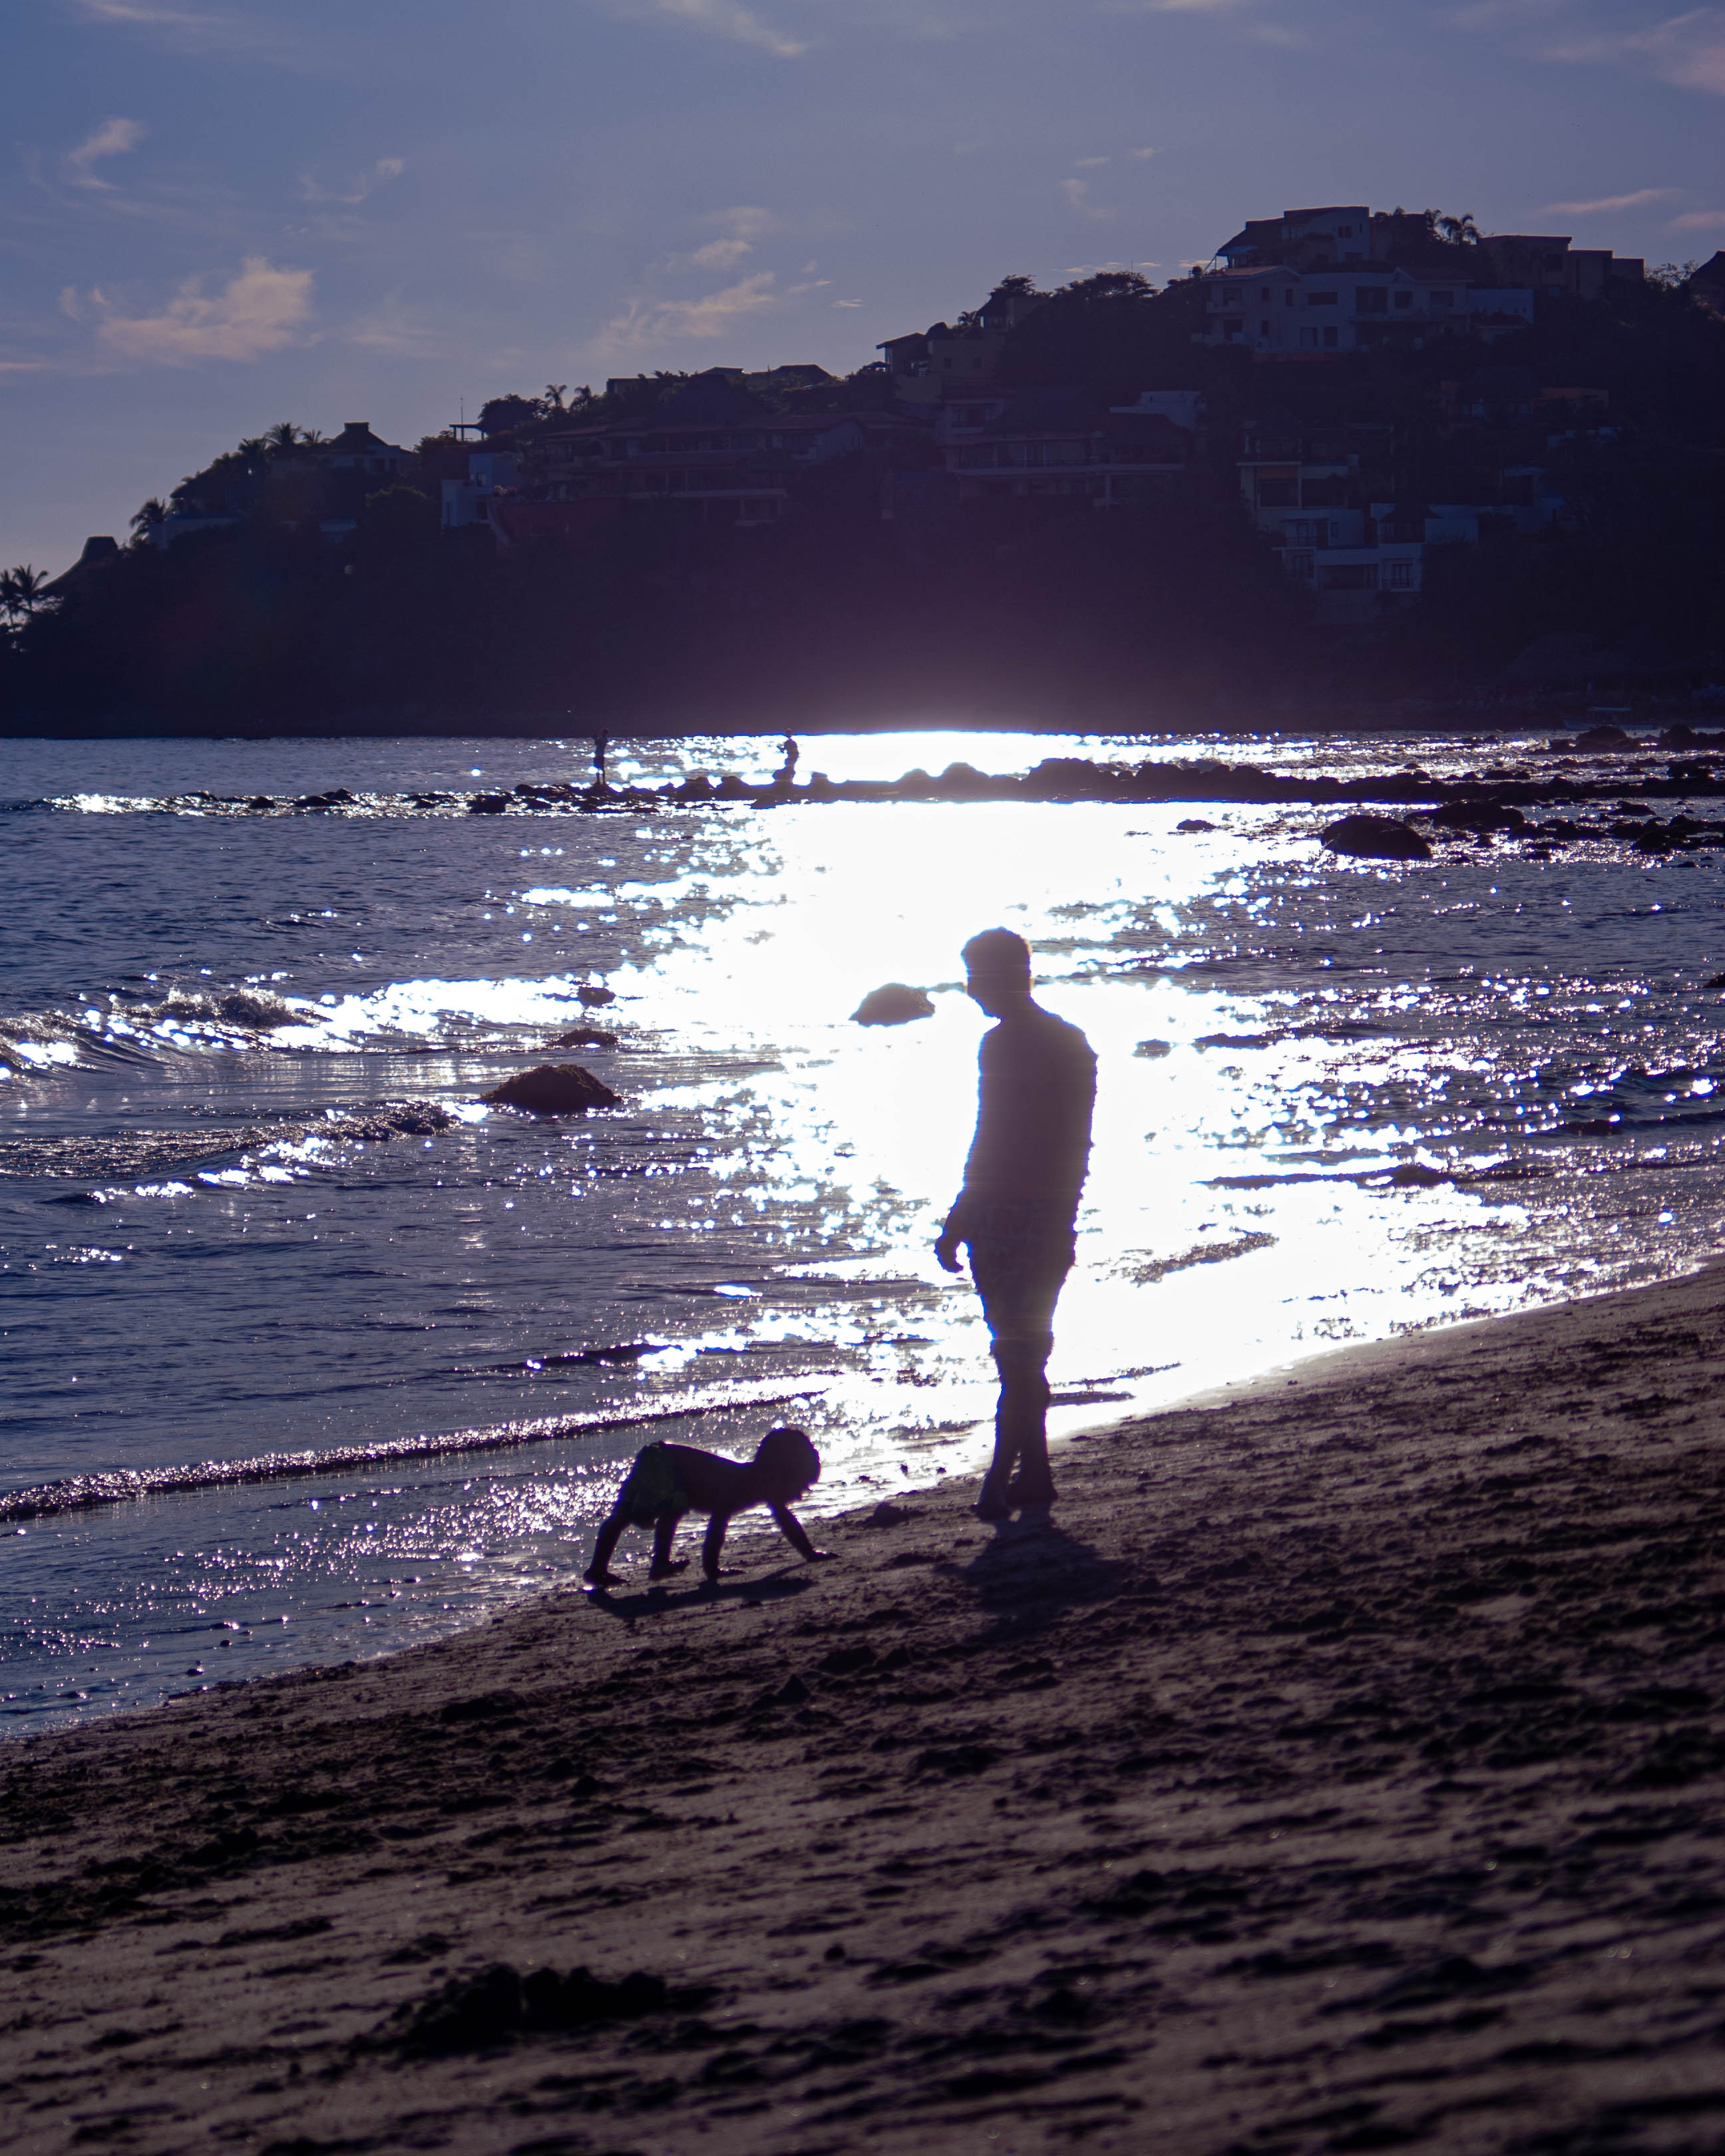
sunset, beach, sea, sky, ocean, coast, water, shore, vacation, wave, wind wave, sand, canidae, cloud, dog, summer, fun, evening, coastal and oceanic landforms, dog walking, horizon, rock, tide, headland, tourism, bay